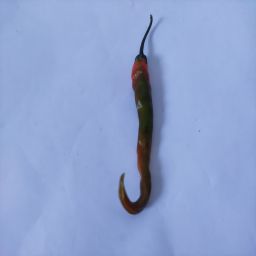
Crop: Chile Pepper
Quality: Old